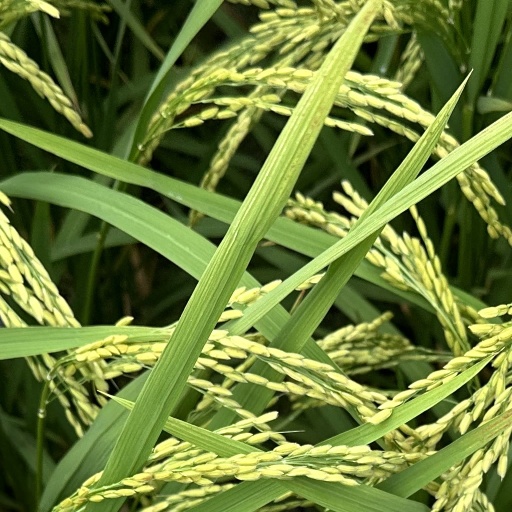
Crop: rice